Santiago de Liniers, 1st Count of Buenos Aires

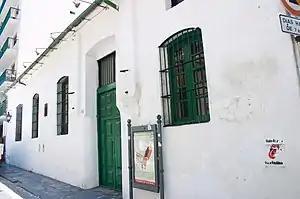
Liniers' house in Buenos Aires

The criollo peoples promoted the Carlotist project, which tried to crown Charlotte of Spain, sister of Ferdinand, as Regent of the Spanish territories in the Americas, under a Constitutional monarchy. The project did not achieve success. The news of the creation of the Junta of Seville was seen by both criollos and peninsulars as a chance to create similar governments locally, but they had different perspectives on the political line such governments should have. Javier de Elío, governor of Montevideo and allied with Álzaga, created a Junta in the city. Álzaga set off a mutiny to do the same in Buenos Aires, but the forces under the command of Cornelio Saavedra defeated it and kept Liniers in power. Álzaga was jailed and the military bodies that took part in the mutiny were dissolved, which left only military bodies loyal to the criollos.